Otto and Elise Hampel

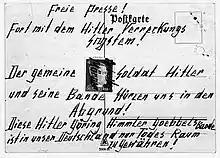
One of the Hampels' postcards; in the middle is a postage stamp bearing Hitler's face, scrawled with the words "worker murderer"

Otto Hampel (21 June 1897 – 8 April 1943) was born in Mühlbock, a suburb of Wehrau, now in Poland, but then part of Germany. He served in World War I and was later a factory worker.